Alice de Janzé

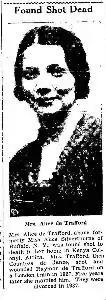
Article reporting de Janzé's sudden death in "The Vidette Messenger"

On the morning of 25 March 1927, Alice awoke in an agitated state in her Paris home, according to the later testimony of her maid. That afternoon, when Alice and Raymond de Trafford met, he informed her that he would not be able to marry her as his strict Catholic family had threatened to disinherit him if he followed through with the plan. The couple later visited a sporting equipment shop together, where Alice bought a gold-mounted, pearl-handled revolver.